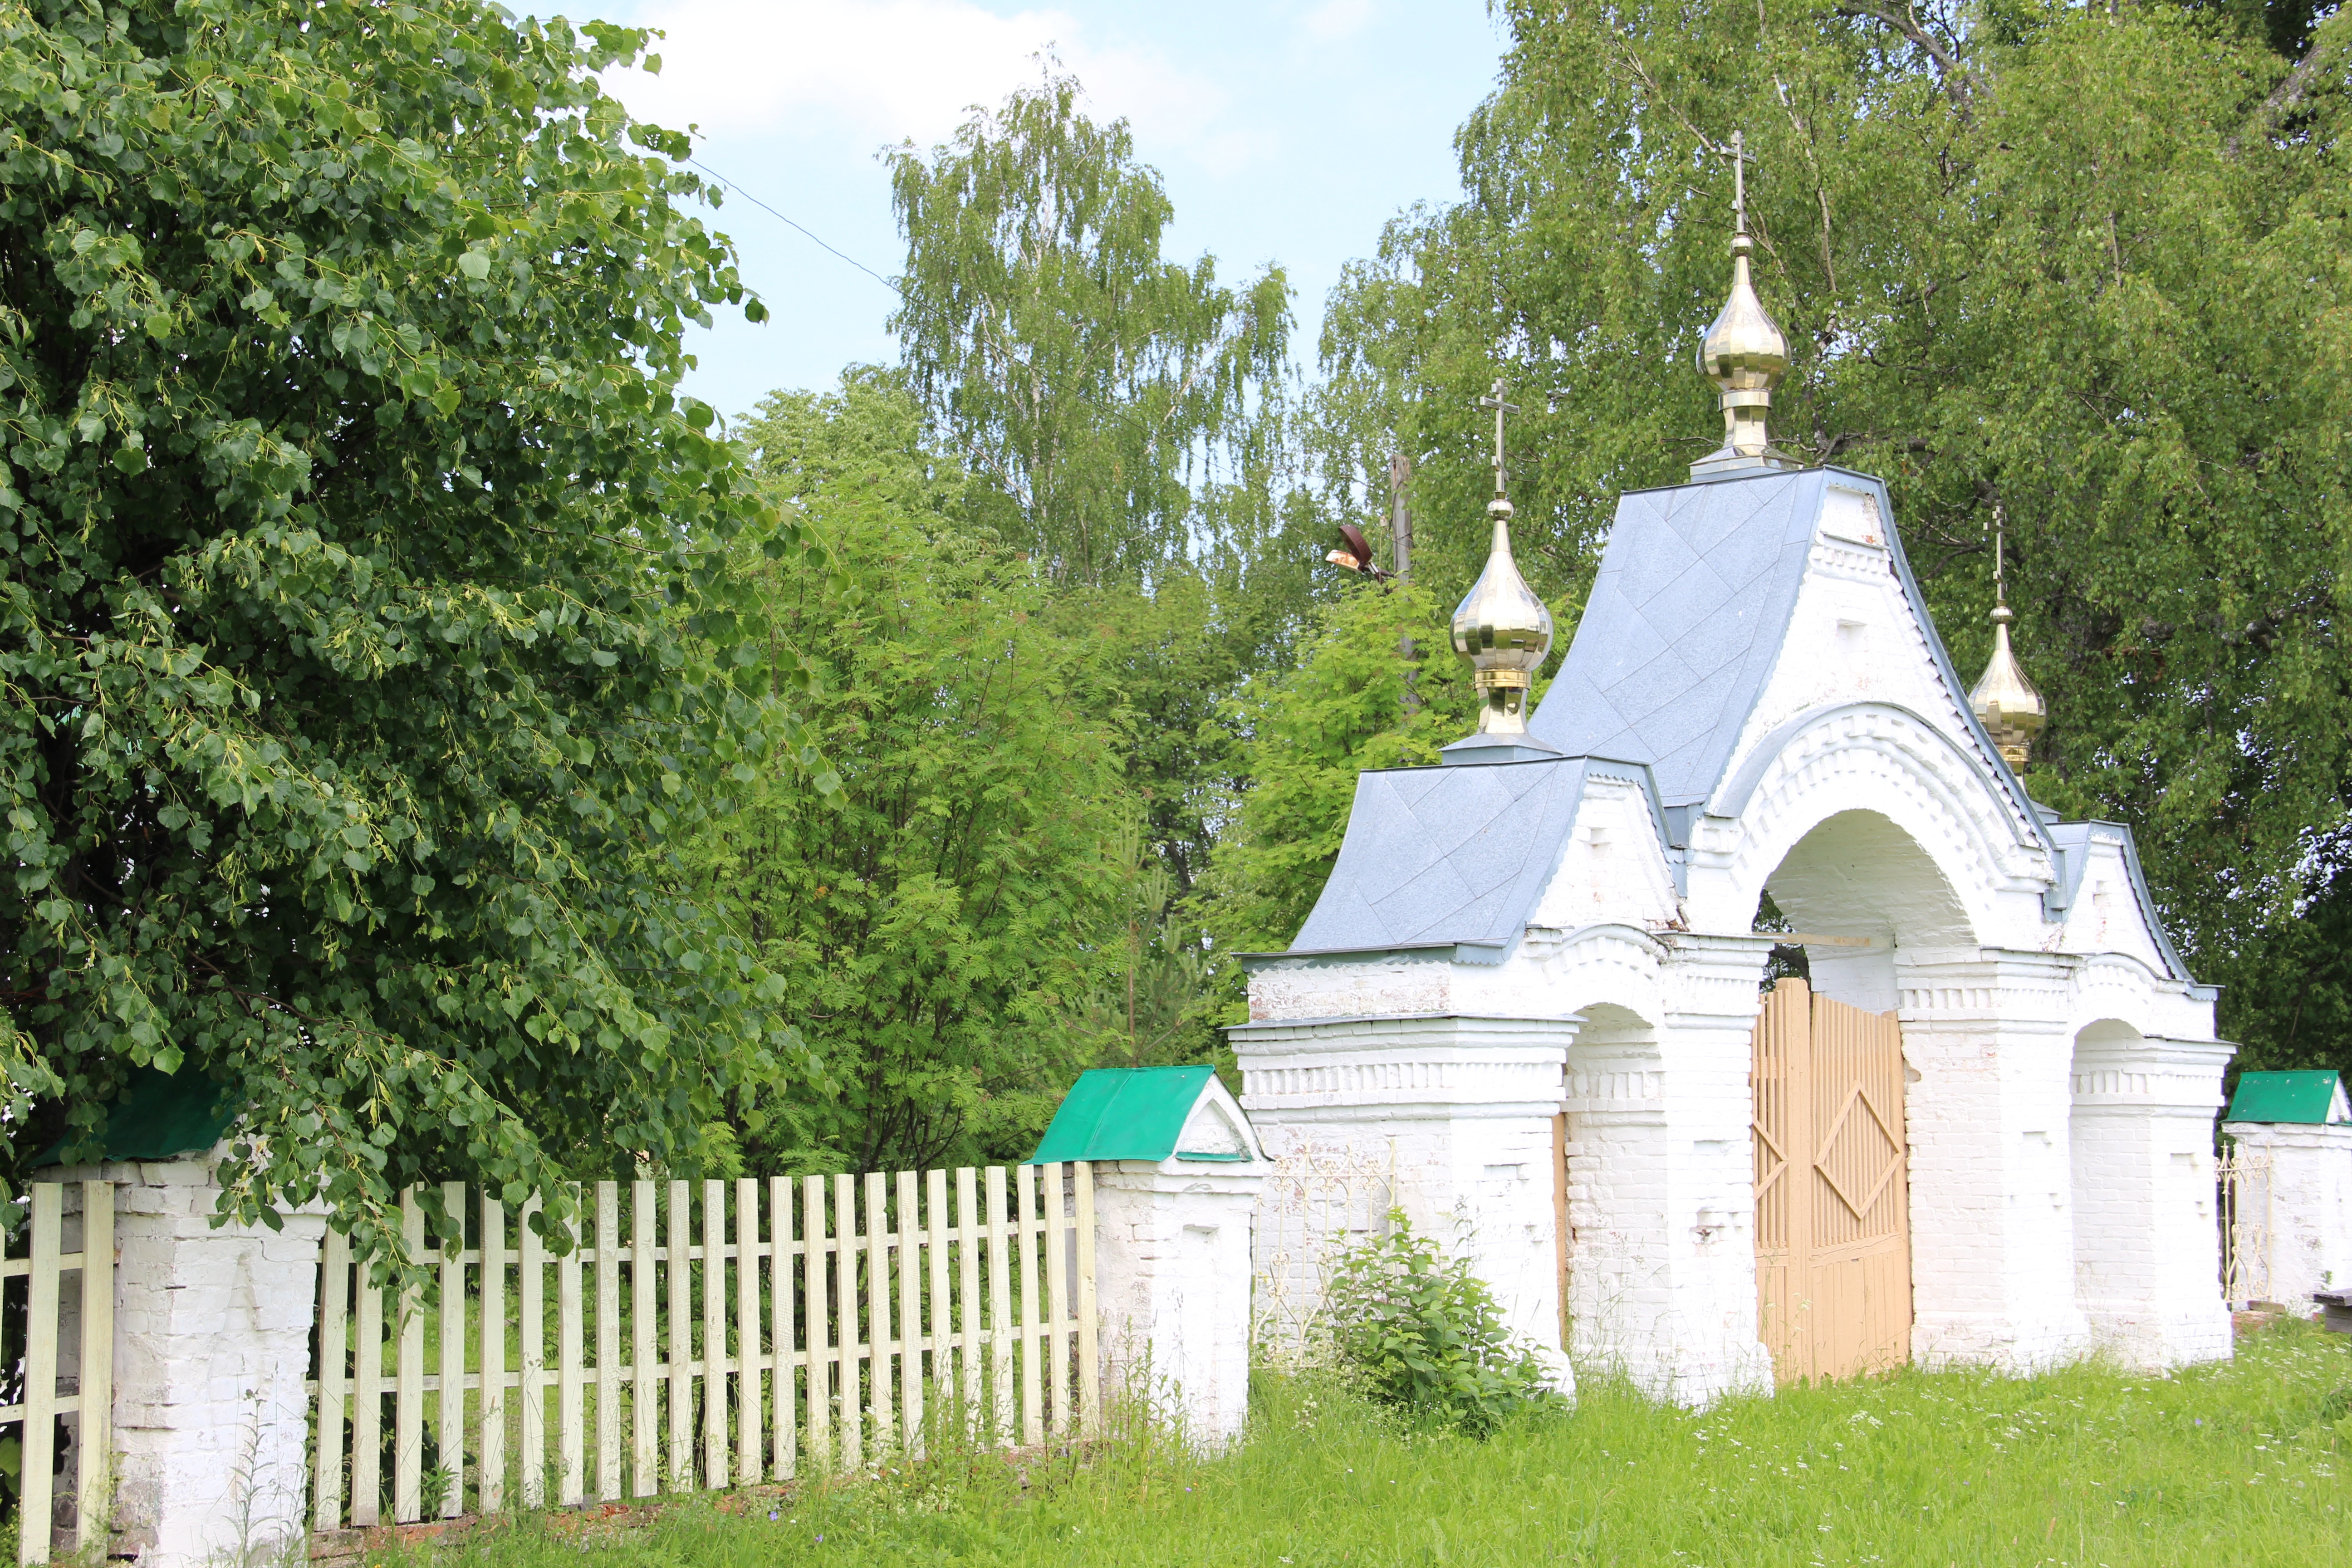
building, church, chapel, cemetery, place of worship, monastery, estate